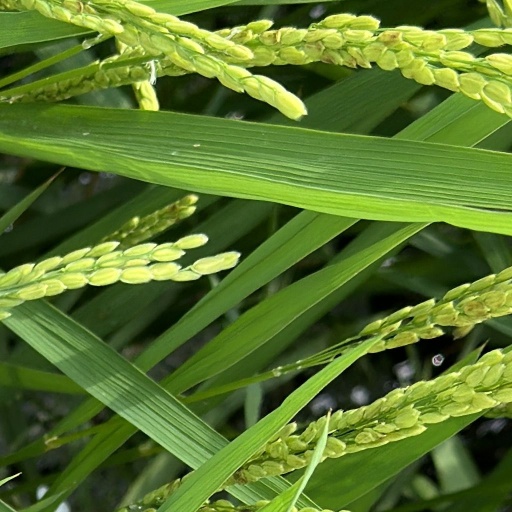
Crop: rice